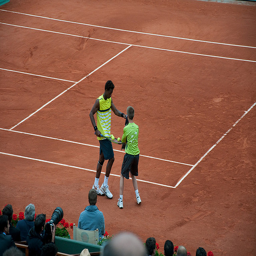
A man standing next to a taller man on a tennis court.
A couple of people on a court with a tennis racket.
Two people setting up their tennis shot in a game of doubles.
Two individuals on a tennis court with spectators.
A tennis player on the court is given extra balls.